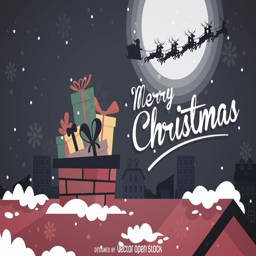
flat christmas illustration that works as a card , banner or background .